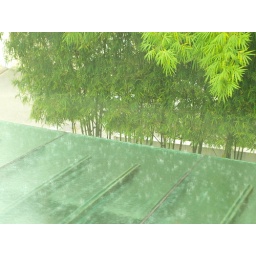
green in my house